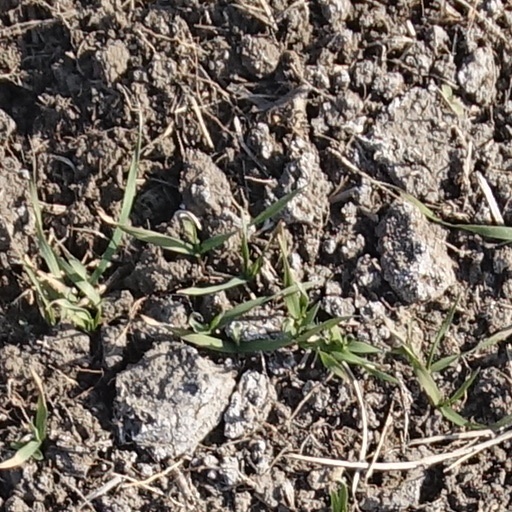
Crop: wheat